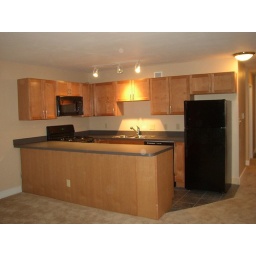
The kitchen comes with refrigerator, gas stove, microwave, and dishwasher. There is cabinet space below on both sides.